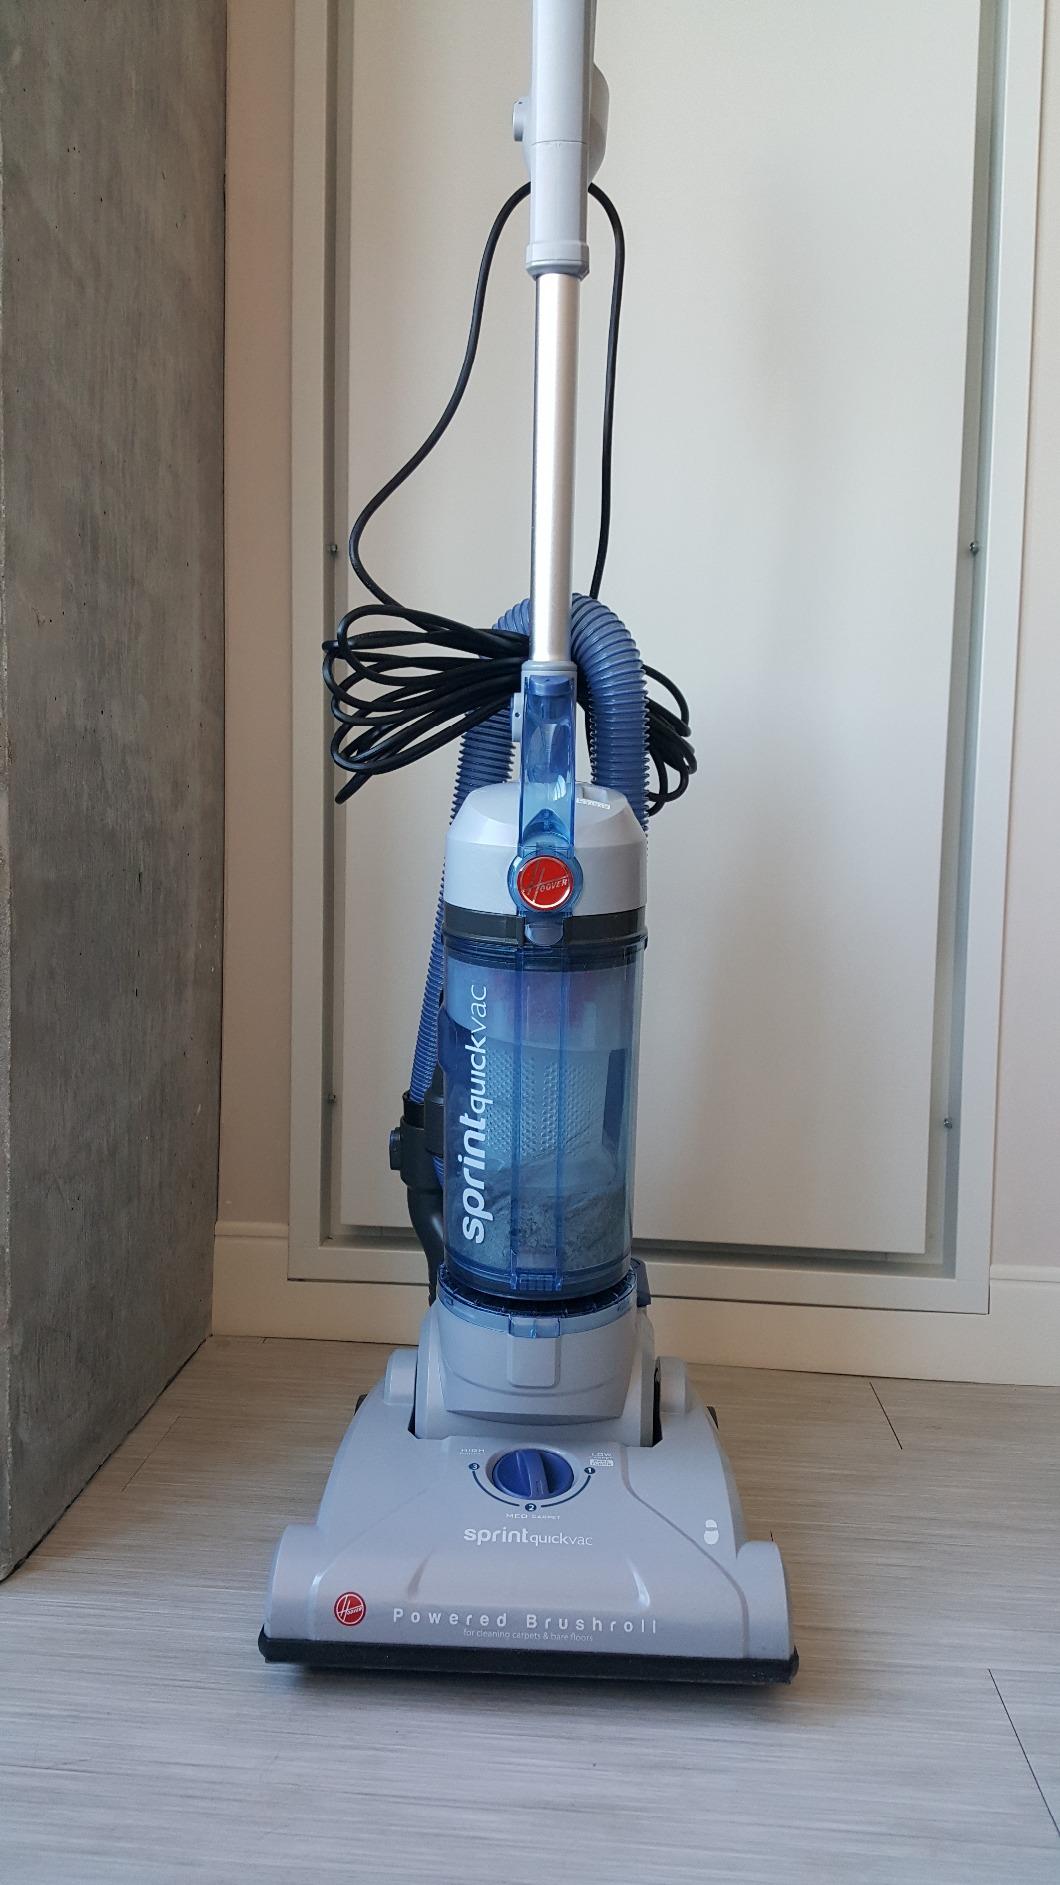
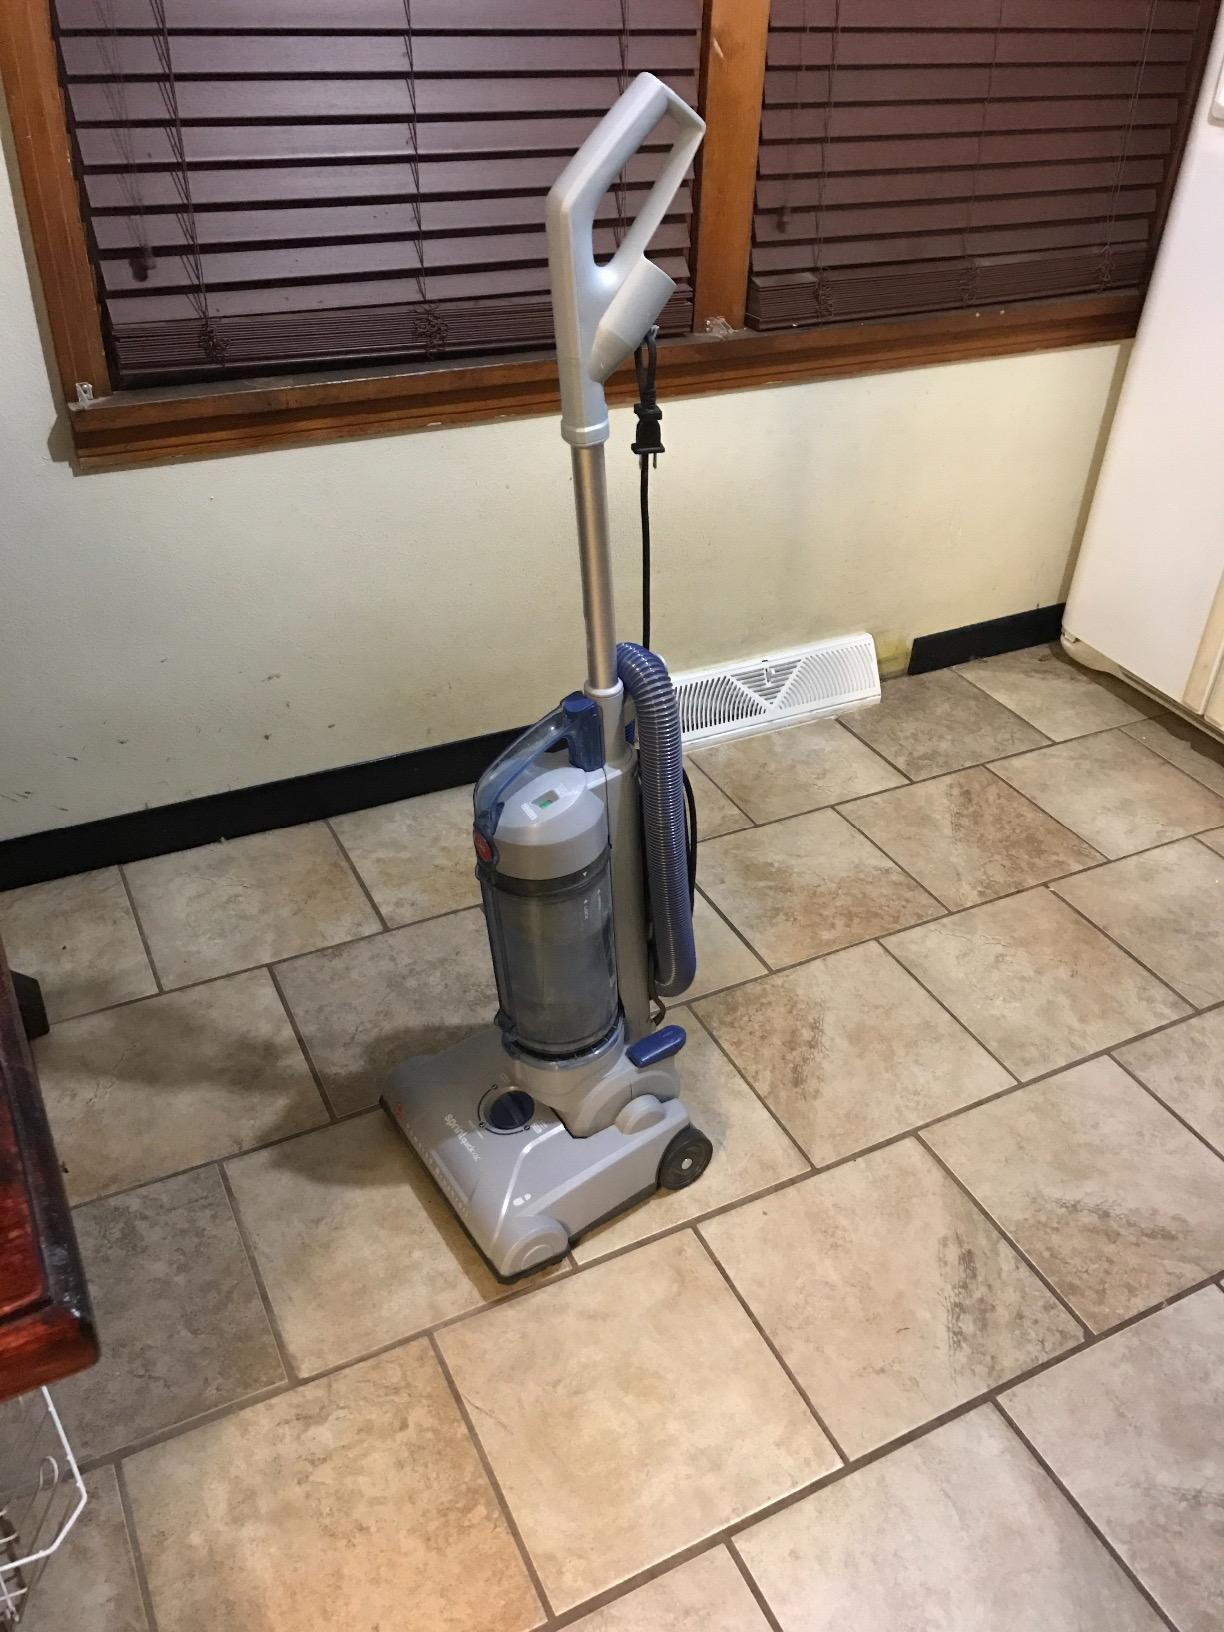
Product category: items_vacuum
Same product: yes